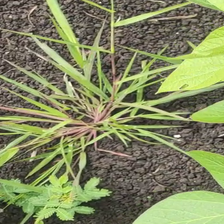
Weed species: Digitaria_SP_(Digitaria Sanguinalis )